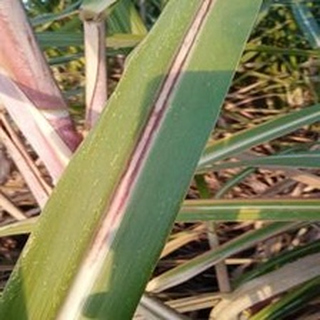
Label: sugarcane_red_rot